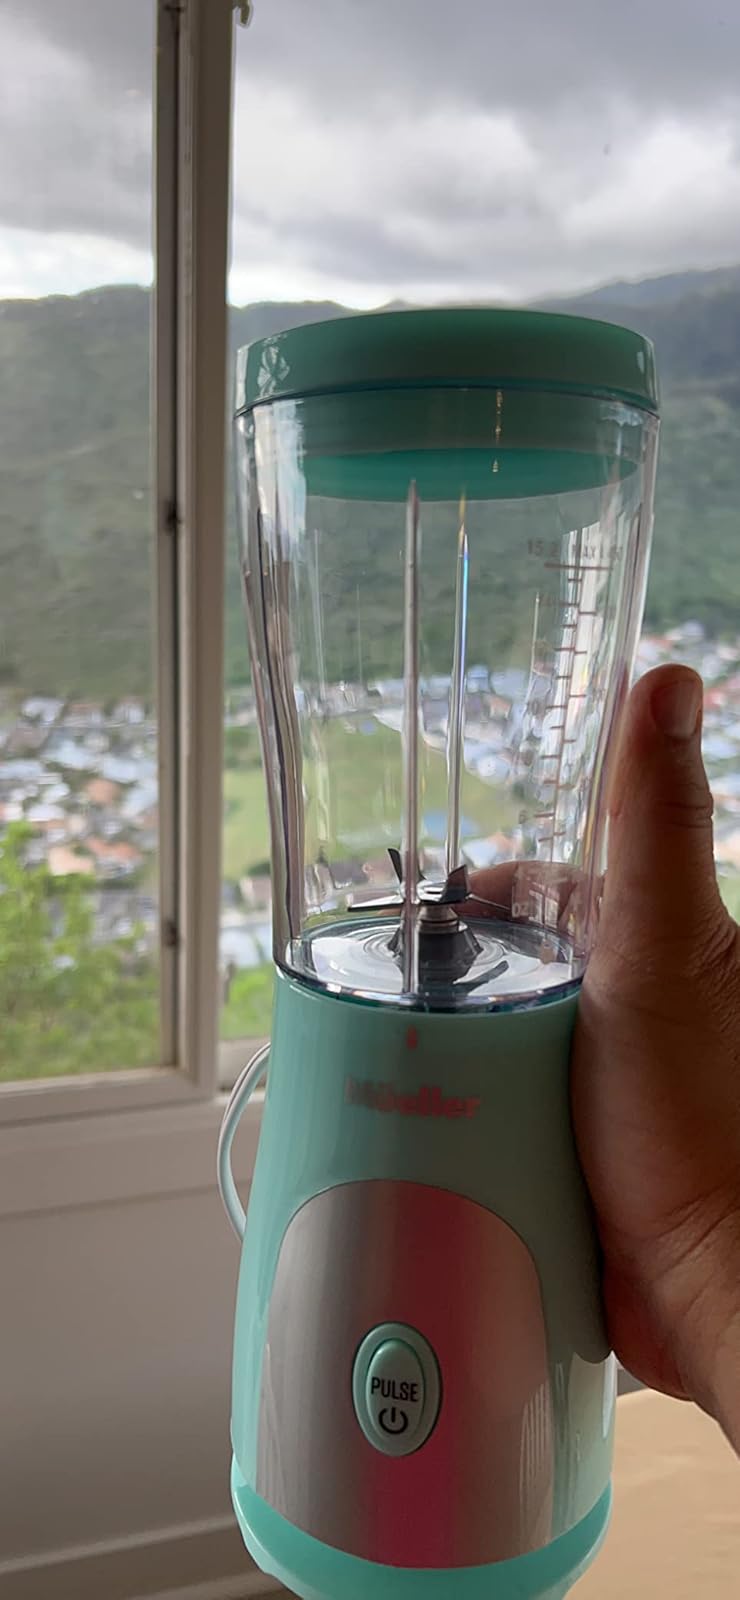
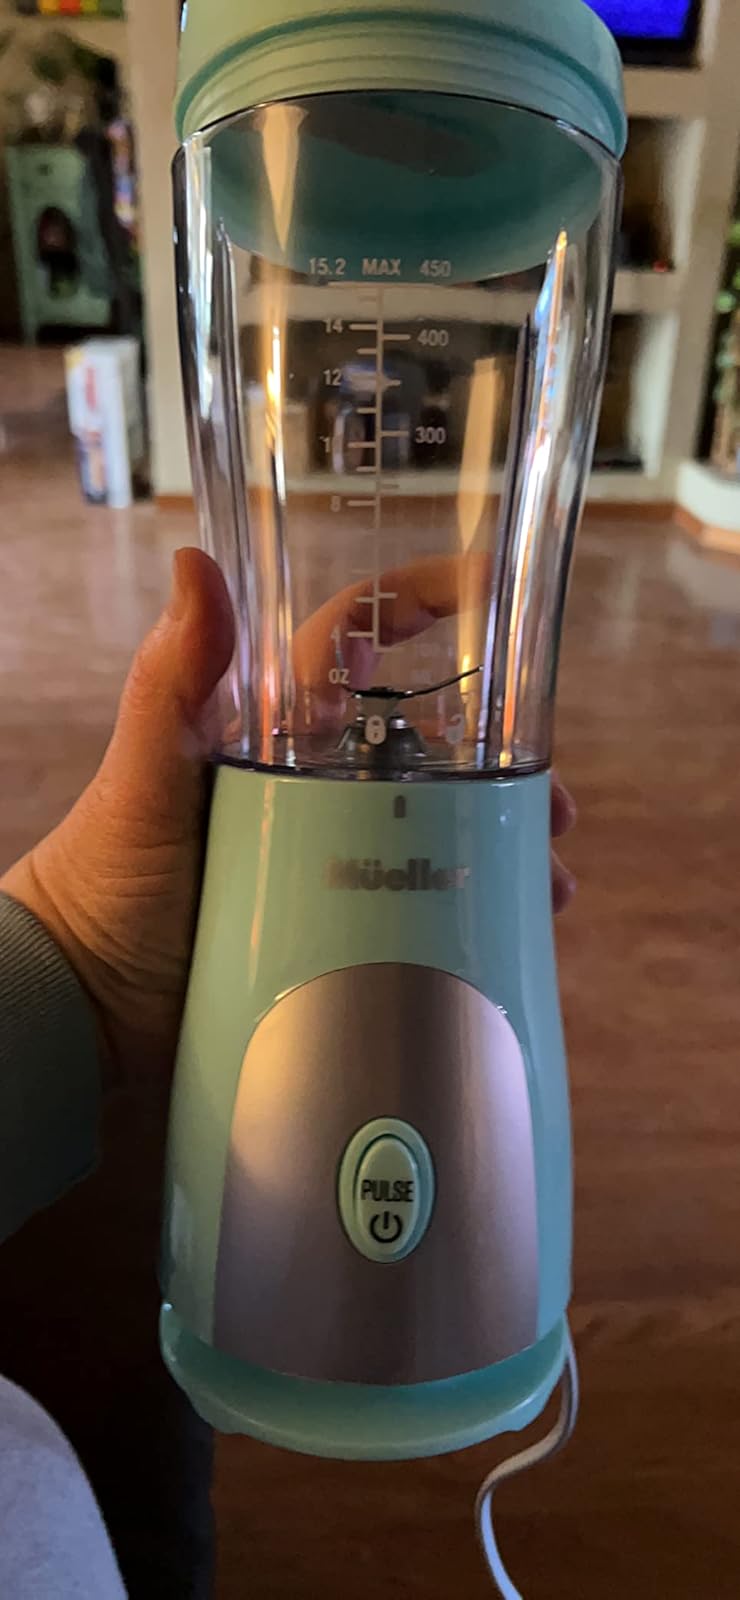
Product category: items_blender
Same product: yes